Voodoo Doughnut

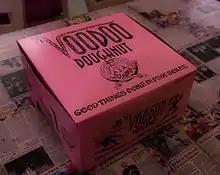
Pink Voodoo Doughnut box

Voodoo Doughnut was founded in May 2003 by Kenneth "Cat Daddy" Pogson and Richard "Tres" Shannon, with the first shop that opened on Southwest Third Avenue in Old Town Portland.